Desrances

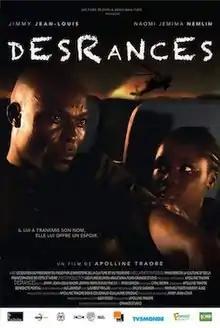

Desrances is a 2019 Burkinabé drama thriller film directed by Apolline Traoré and produced by Denis Cougnaud. It stars Jimmy Jean-Louis and Jemima Naomi Nemlin with Evelyne Ily and Mike Danon in supporting roles. The film was shot at Haiti.